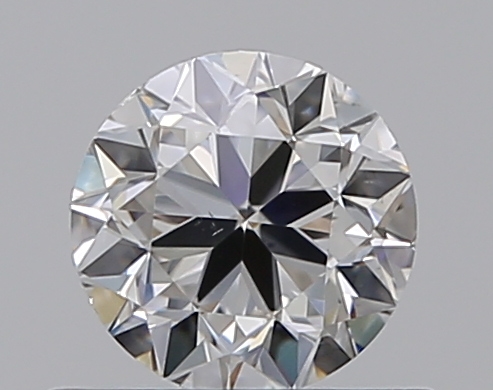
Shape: round
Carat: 0.5
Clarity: VS2
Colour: G
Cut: GD
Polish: EX
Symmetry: VG
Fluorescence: N
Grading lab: GIA
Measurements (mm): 4.86 x 4.88 x 3.19